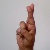
The image shows a hand gesture representing the letter 'R' in Indian Sign Language.